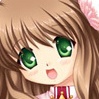
Portrait style: Anime Portrait